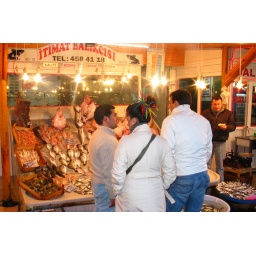
A shop in a fish market near Sultanahmet, Istanbul.